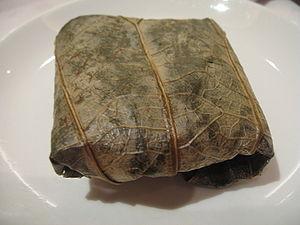
Le lo mai gai, est un plat classique de dimsum servi aux heures du yum cha. Le nom de ce plat peut être littéralement traduit par : « poulet au riz gluant ». Il est cuit à la vapeur enveloppé dans des feuilles de lotus.